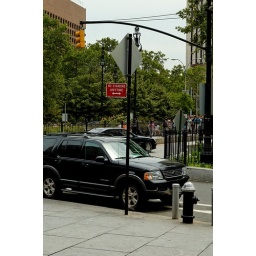
The car was displaying a 'Police' badge in the window, and was one of many parked in the &amp;quot;No standing Anytime&amp;quot; area.